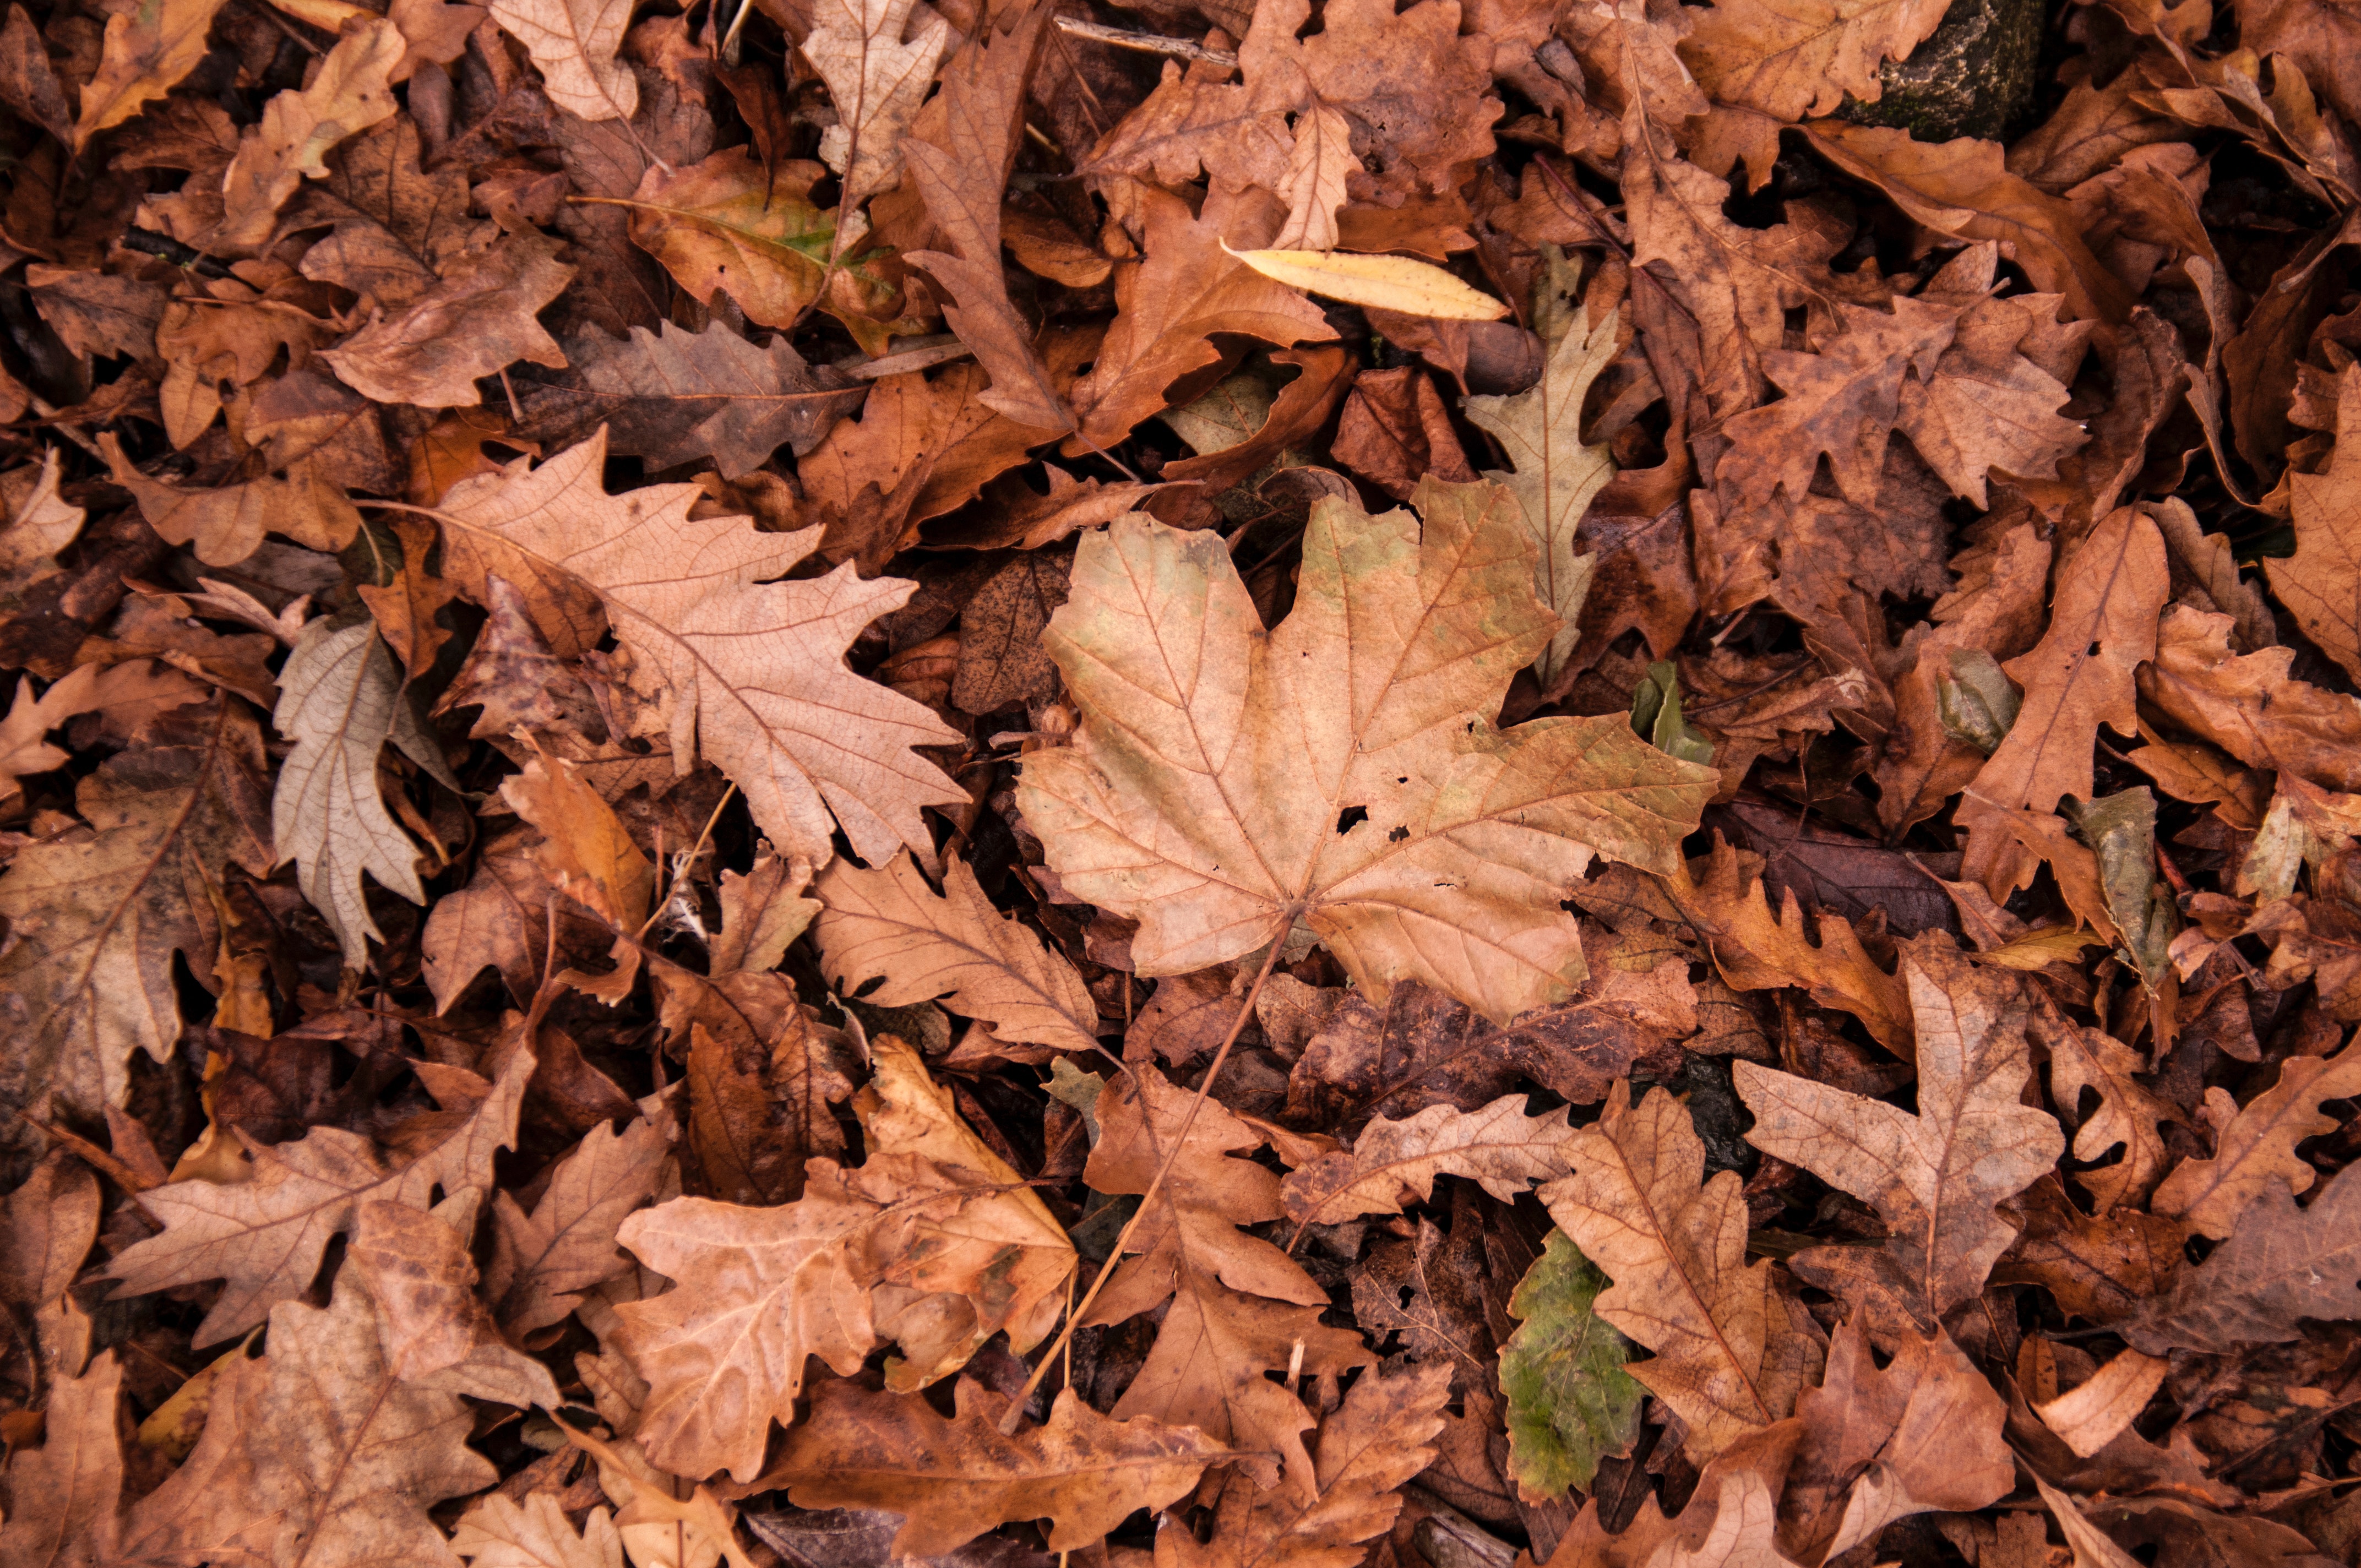
leaf, maple leaf, brown, plant, tree, deciduous, Black maple, autumn, flower, grass, plane, soil, groundcover, maple, New Mexico maple, sweet gum